Panni Kutty

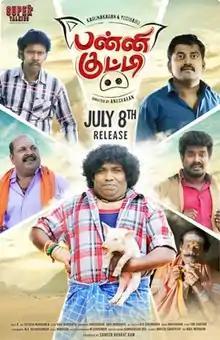
Theatrical release poster

Panni Kutty is a 2022 Indian Tamil-language comedy film directed by Anucharan Murugaiyan. The film stars Yogi Babu and Karunakaran, and also features Singampuli, Ramar, Thangadurai, Dindigul I. Leoni, Lakshmipriya and T. P. Gajendran in other important roles. K composes the music for the film. The film was released in theatres on 8 July 2022.